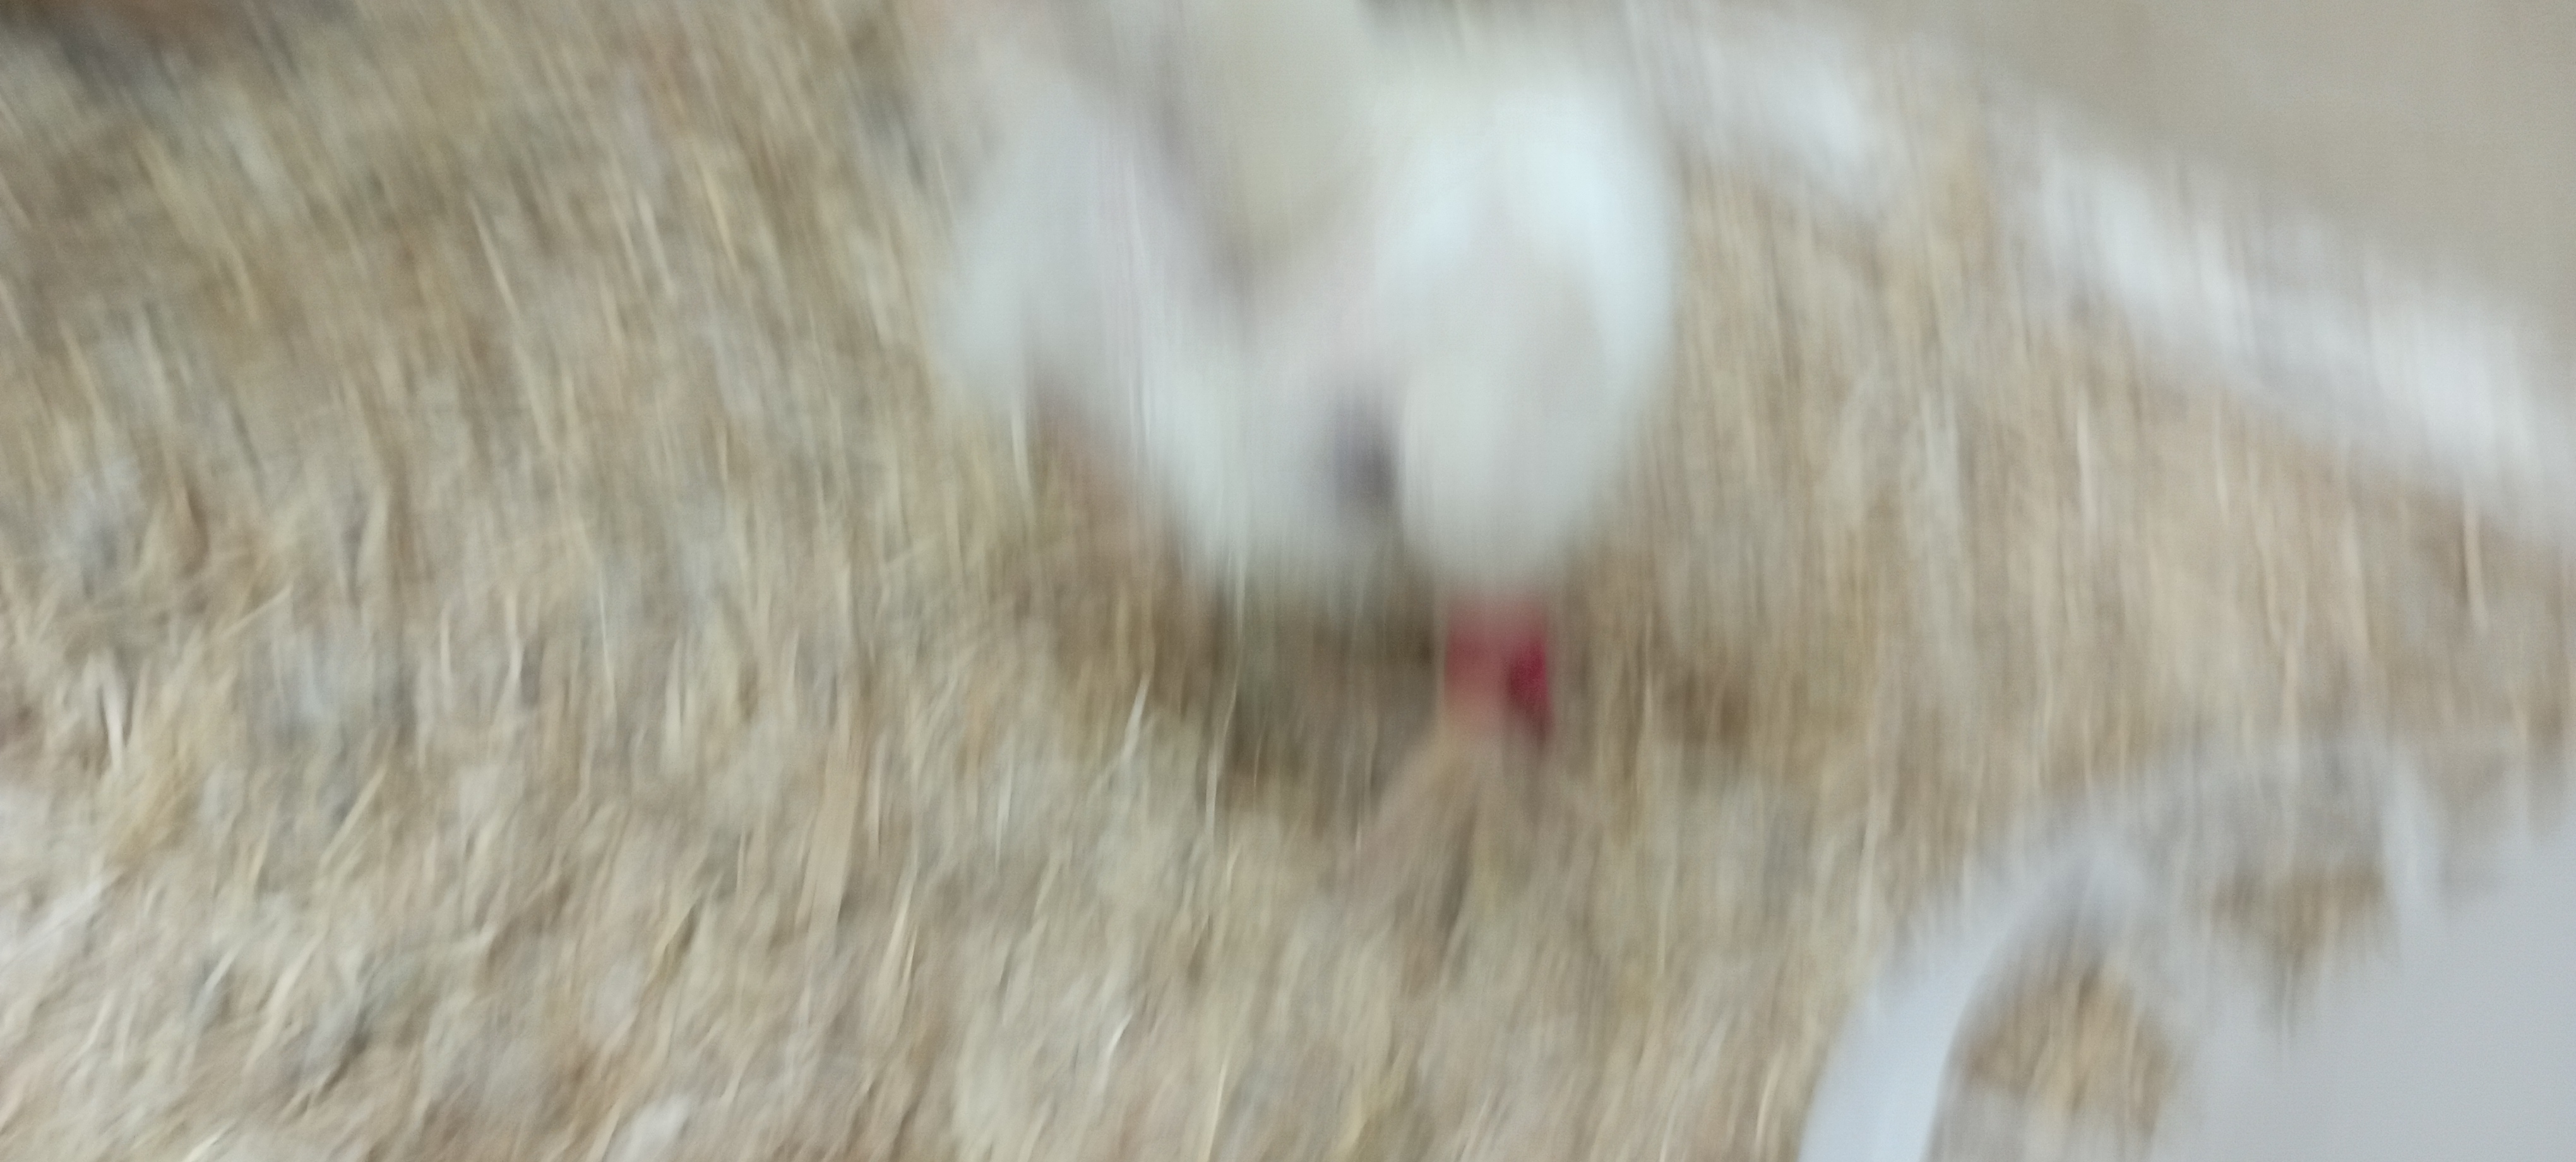
Weight: 598 g